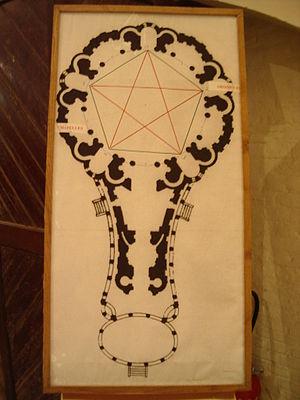
Église Saint-Didier d'Asfeld, Plan (forme d’une viole), Asfeld, Ardennes, France